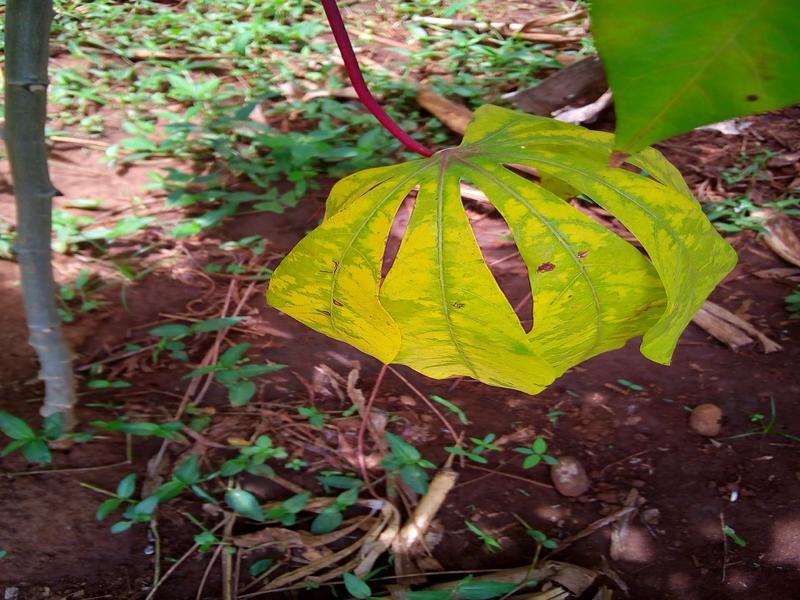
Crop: cassava
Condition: brown_streak_disease